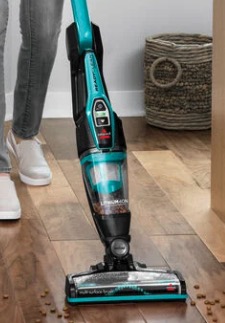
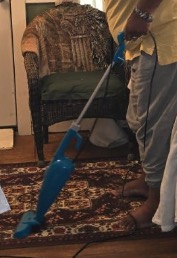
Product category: items_vacuum
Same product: no